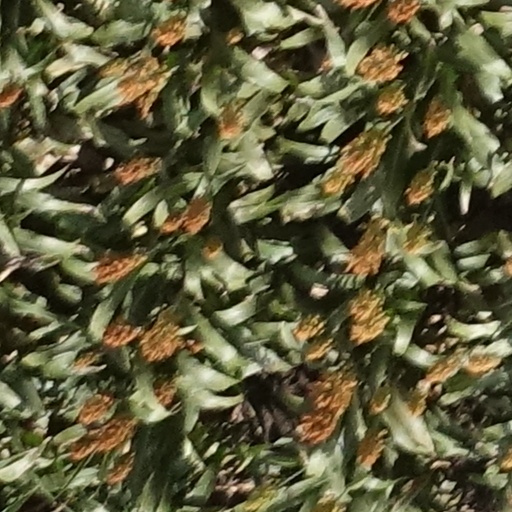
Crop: sorghum